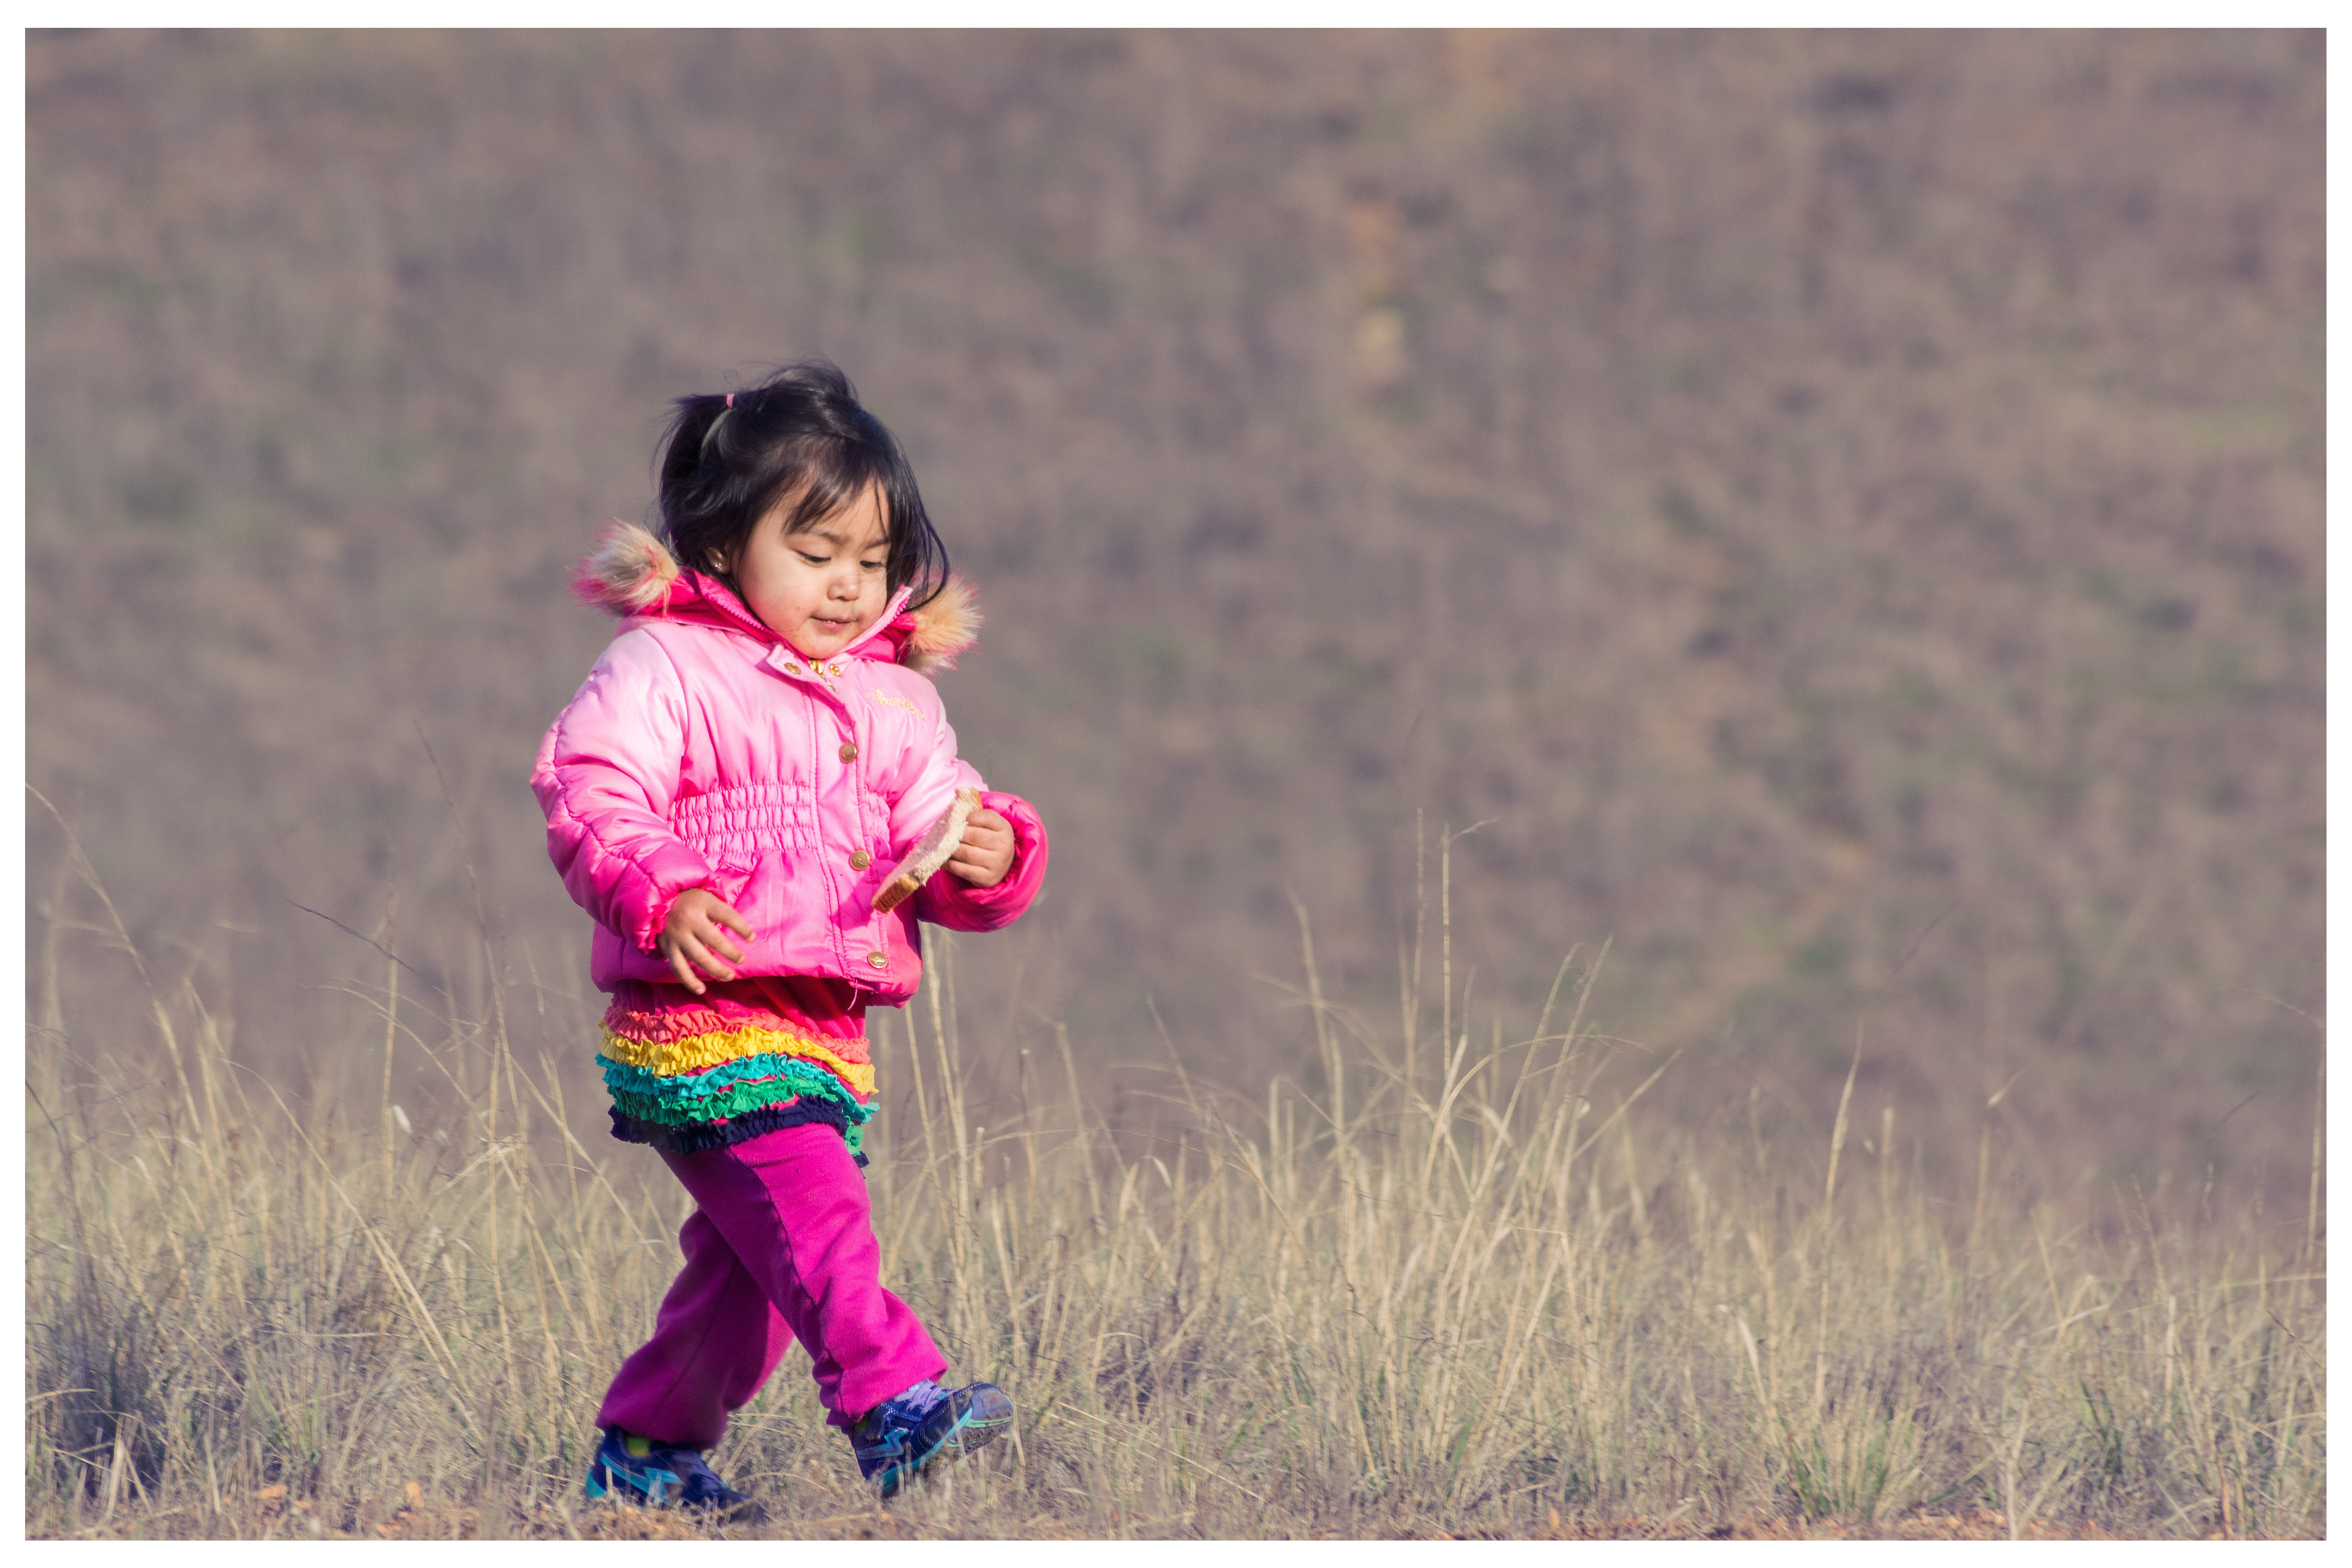
tree, nature, forest, outdoor, walking, person, people, sky, girl, sun, woman, sunset, white, play, cute, summer, vacation, travel, female, walk, portrait, model, young, spring, green, autumn, park, child, fashion, together, lifestyle, holding, smiling, fun, dress, happy, happiness, women, toddler, photograph, adult